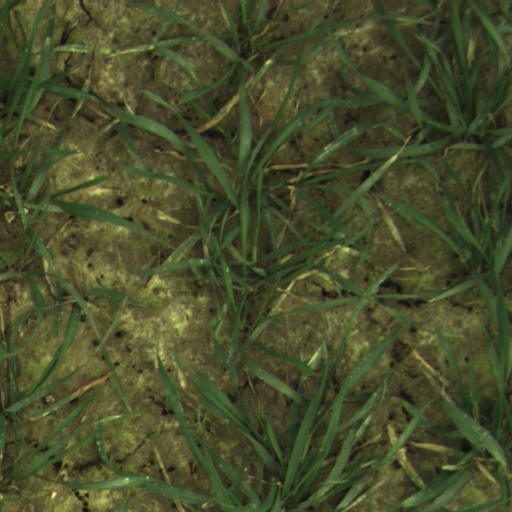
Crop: wheat